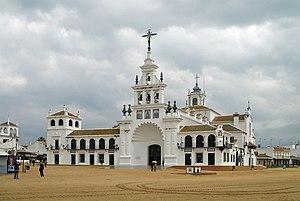
El Rocío (commune d'Almonte, province de Huelva, Andalousie, Espagne)